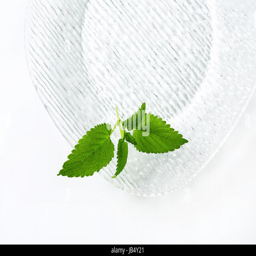
fresh mint leaves on a glass plate